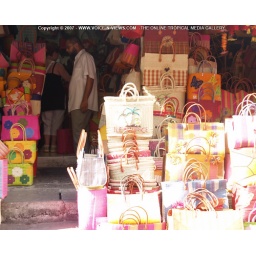
Colourful baskets in Mauritius market place in Port Louis.